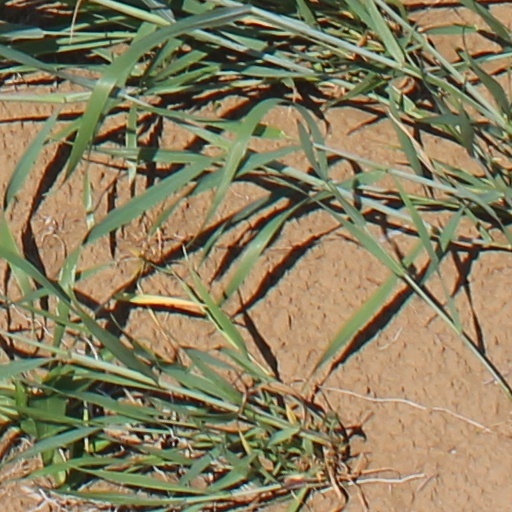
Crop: wheat